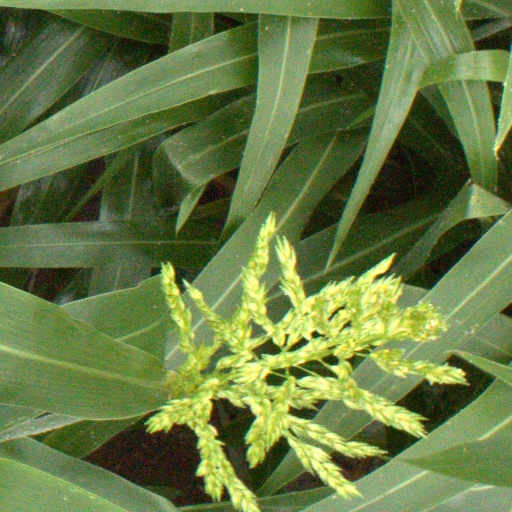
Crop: sorghum